Naval Air Station Joint Reserve Base Fort Worth

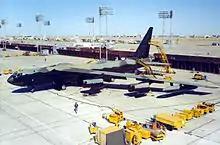
Flightline at Carswell AFB in the 1980s

Air Force One (VC-137C, serial number 62-6000) landed at Carswell AFB shortly after 11:00 pm on 21 November 1963 carrying President John F. Kennedy and his entourage to Fort Worth. The next morning, 22 November, President Kennedy returned to Carswell AFB at 11:25 am and boarded Air Force One for a 15-minute flight to Love Field, Dallas, Texas. It was the last use of Air Force One by President Kennedy before he was assassinated later that day in Dallas.